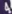
Number: 4